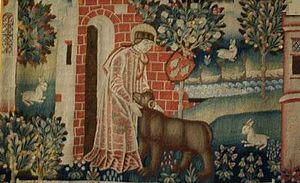
Saint-Vaast et la bête, tapisserie du XVème siècle, Musée des Beaux Arts, Arras